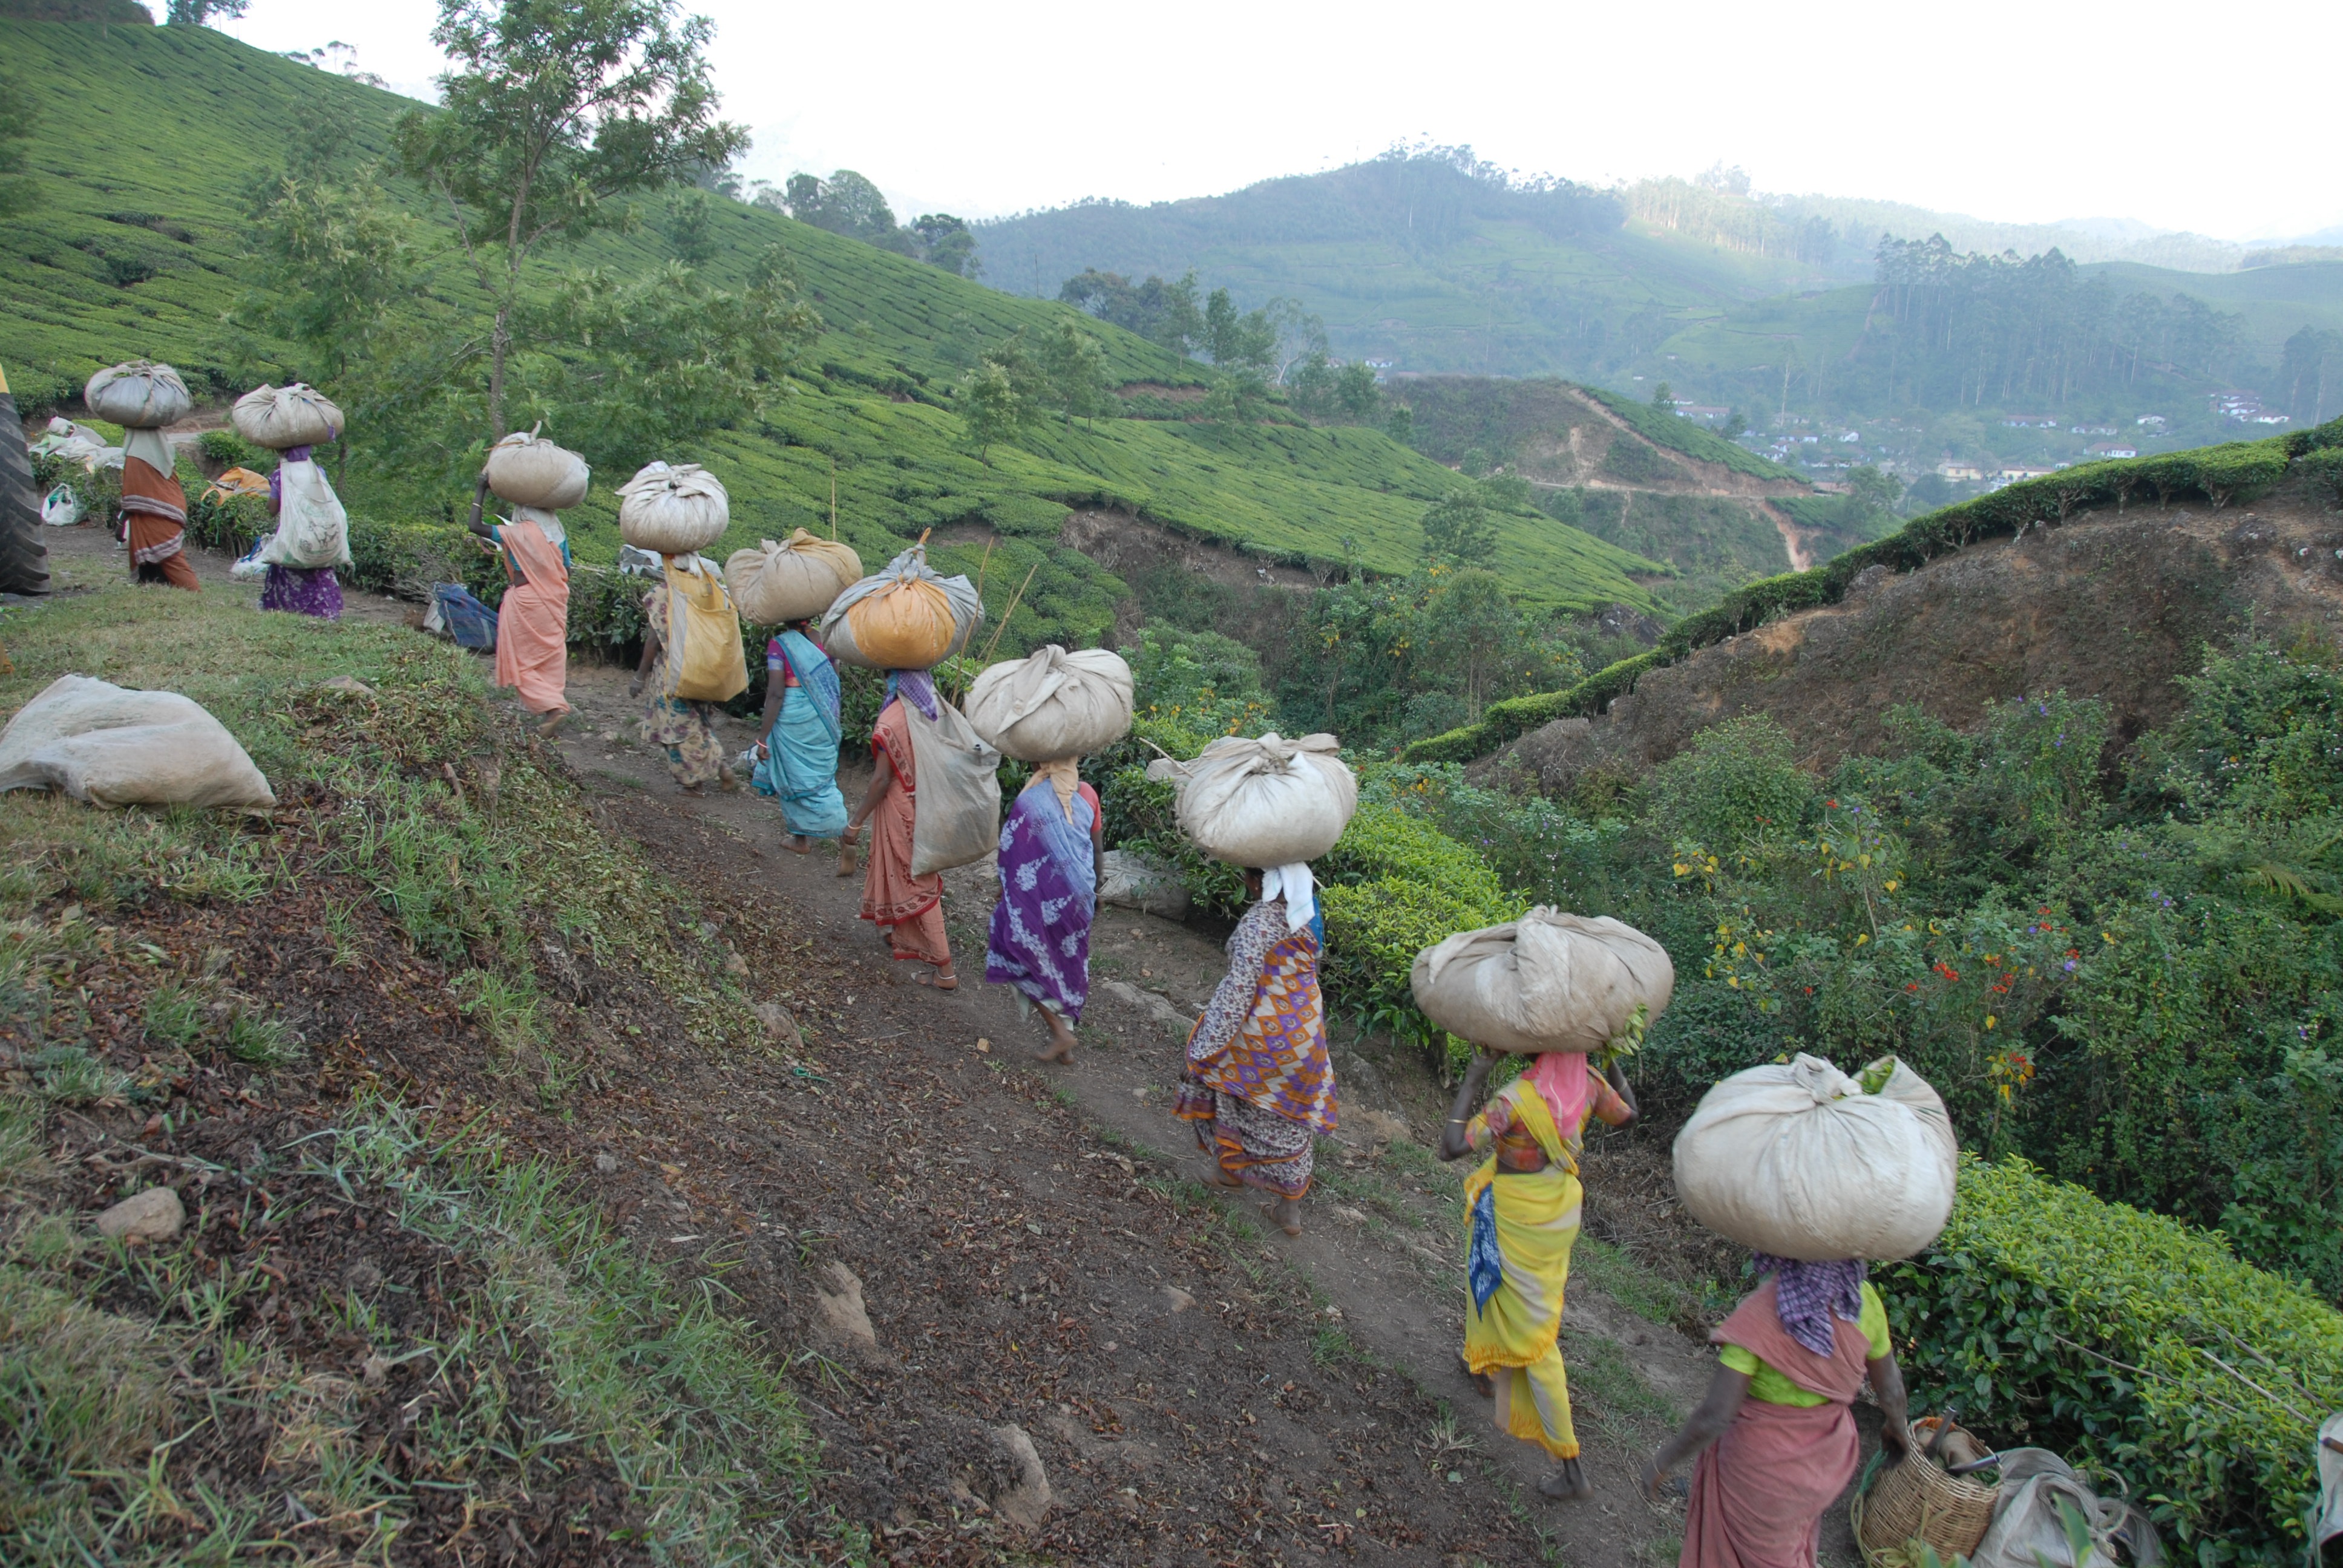
field, farm, tea, flower, collection, asia, agriculture, women, ecosystem, workers, countruside, heavy wear, on the head, geological phenomenon